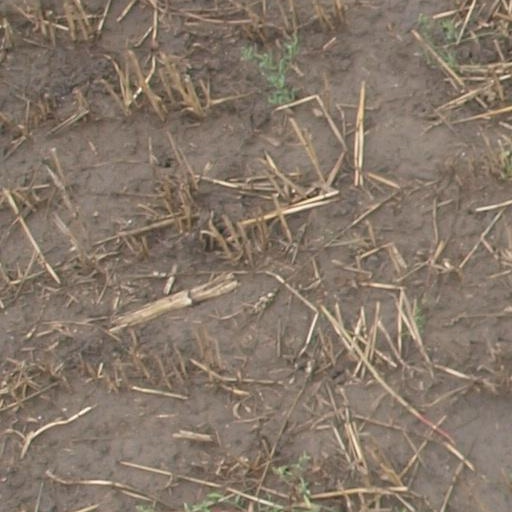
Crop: maize; corn